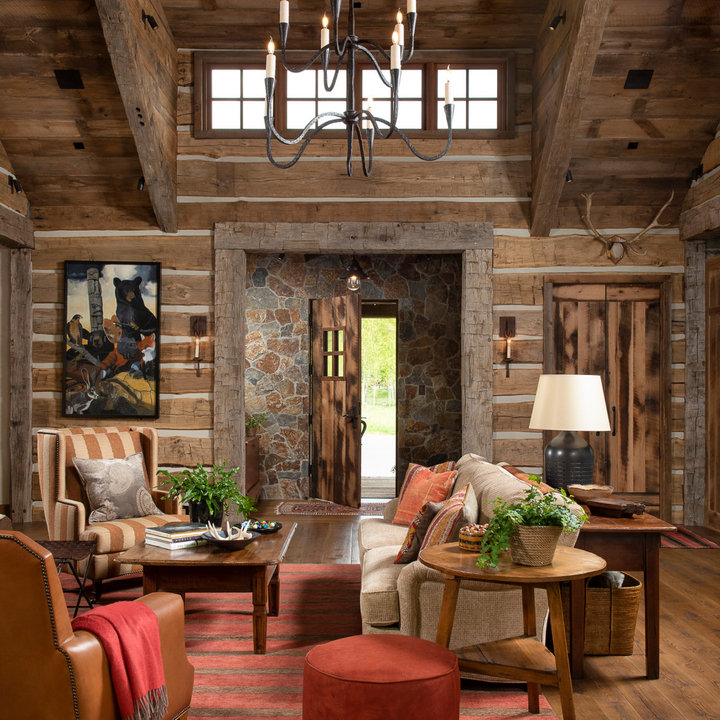
Style: Rustic